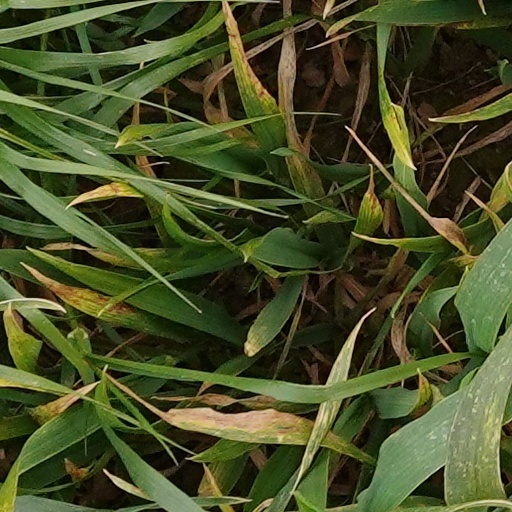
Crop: wheat